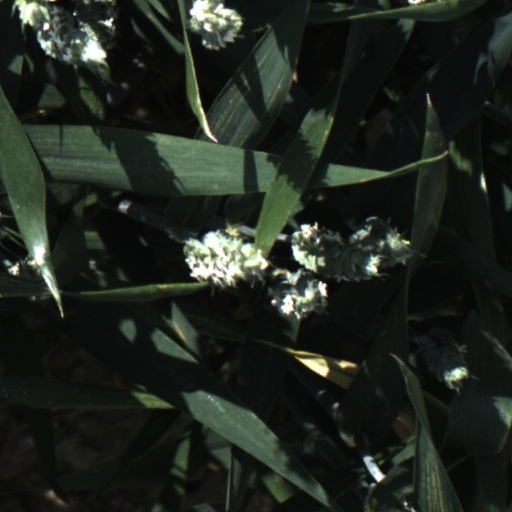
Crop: wheat